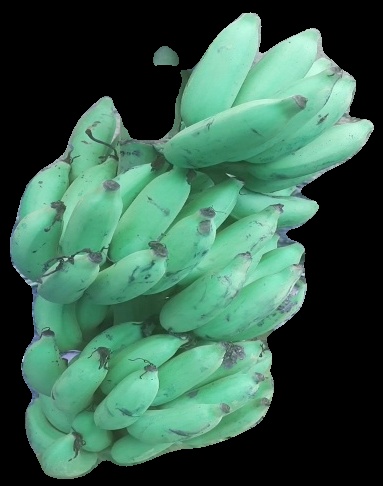
Variety: elakki-bale
Grade: grade2